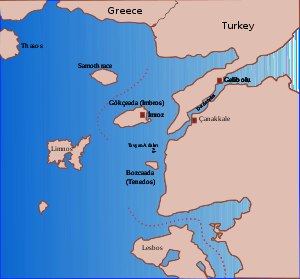
Slaget ved Gallipoli 1416
Kort over området.
Slaget om Gallipoli fandt sted den 29. maj 1416 mellem en eskadre af den venetianske flåde og flåden i Det Osmanniske Rige ud for den osmanniske flådebase Gallipoli. Kampen var den vigtigste episode af en kort konflikt mellem de to magter, der stammer fra osmanniske angreb mod venetianske ejendele og forsendelse i Det Ægæiske Hav i slutningen af 1415. Den venetianske flåde under Pietro Loredan var beføjet til at transportere venetianske udsendinge til sultanen, men fik lov til at angribe, hvis osmannerne nægtede at forhandle. De efterfølgende begivenheder er hovedsagelig kendt fra et brev skrevet af Loredan efter kampen. Osmannerne udvekslede ild med de venetianske skibe, så snart den venetianske flåde nærmede sig Gallipoli og tvang venetianerne til at trække sig tilbage.